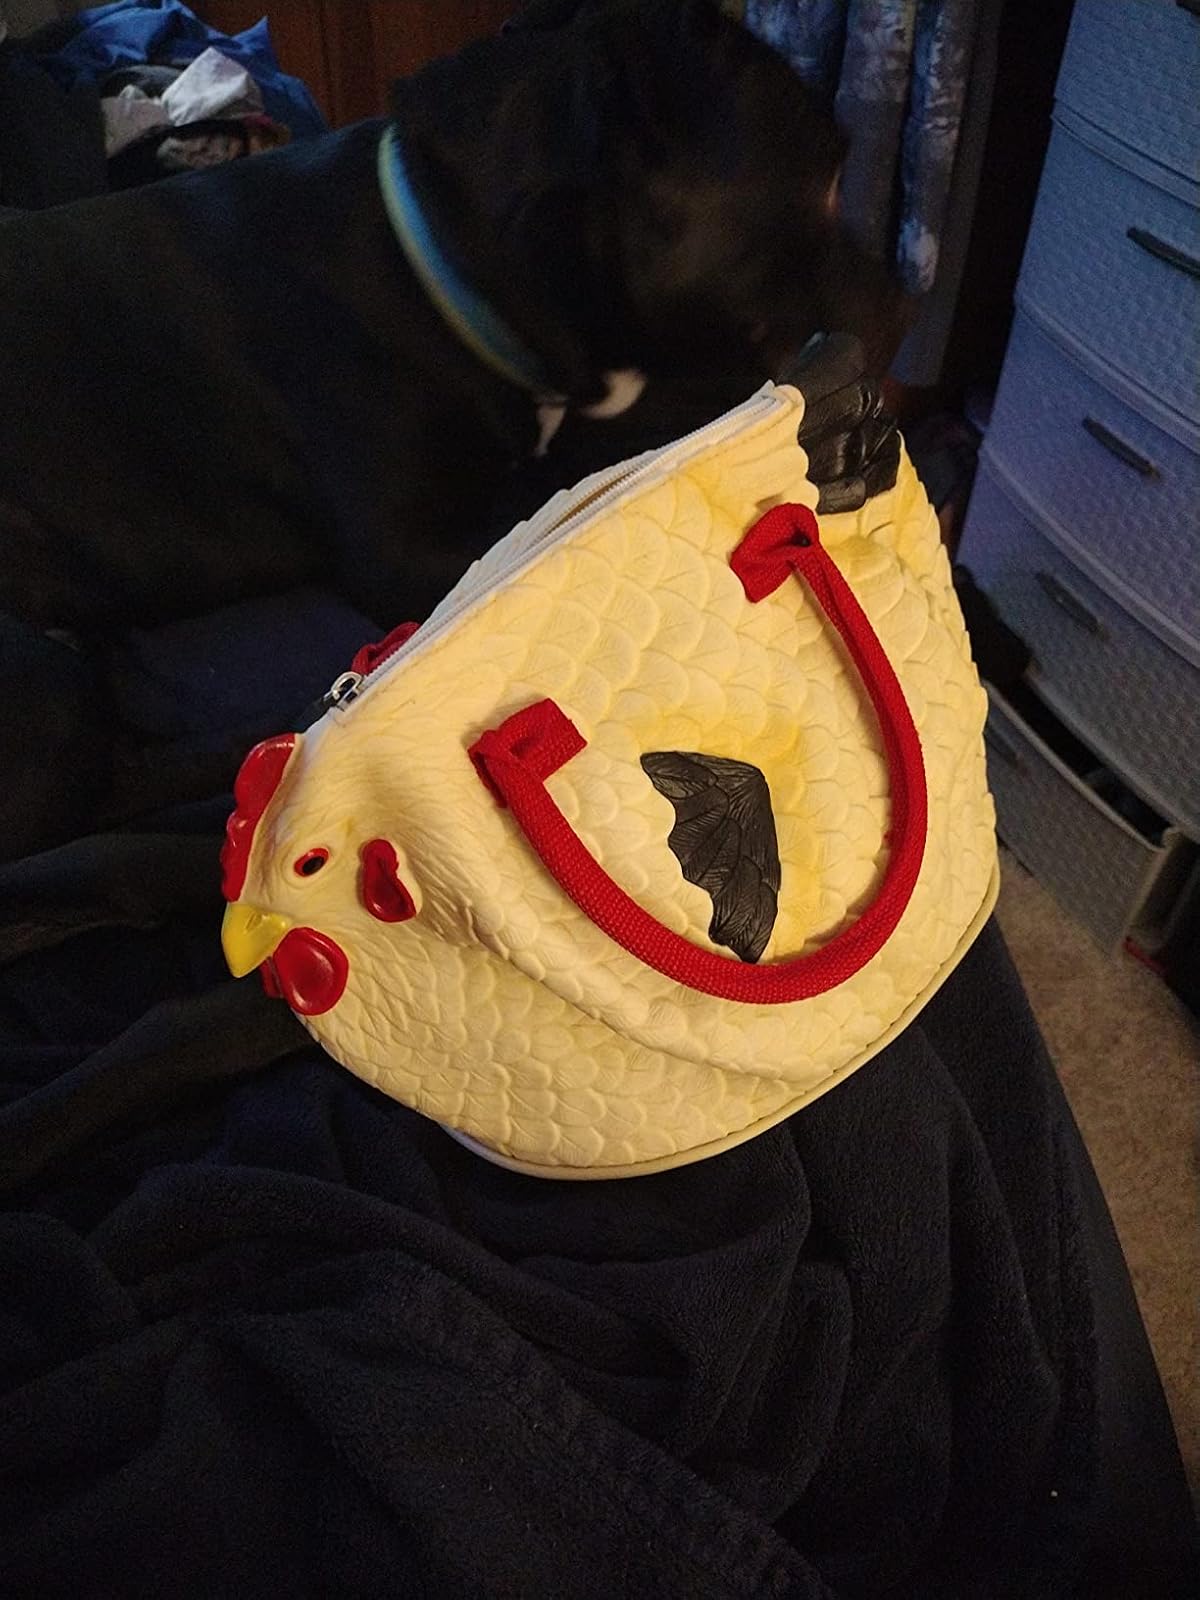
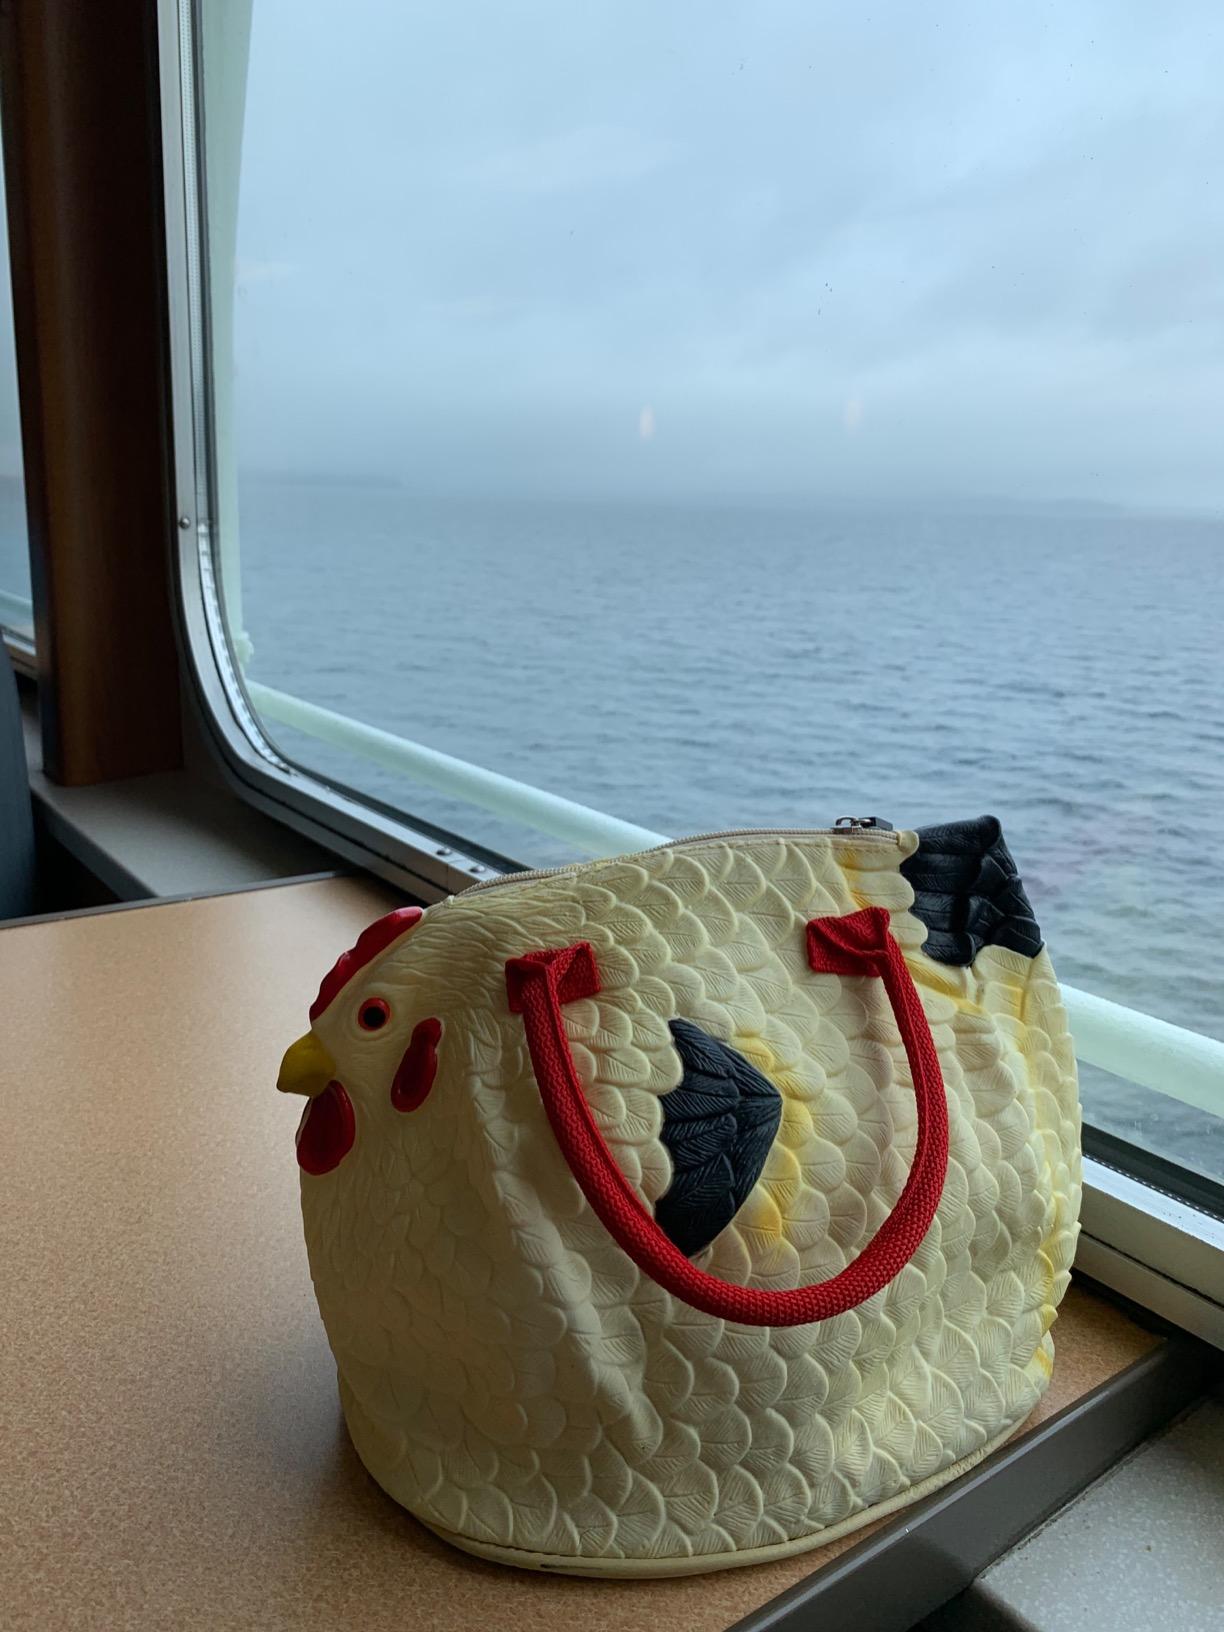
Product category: accessories_handbag
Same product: yes